Vegetation-induced sedimentary structures

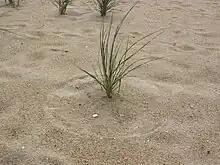
Scratch circle, Rygel,M.C

Sets of concentric grooves that form in sand or mud by the action of sharp objects anchored at the center of a curvature set. Most likely formed from some sort of free moving plant under water. Plants are bent by the current, causing them to scratch concentric grooves into the adjacent substrate. The grooves are most likely formed in a muddy substrate, which preserved them during deposition of the overlying sediment. These scratch semicircles can record currents in wind or water during ancient deposition.